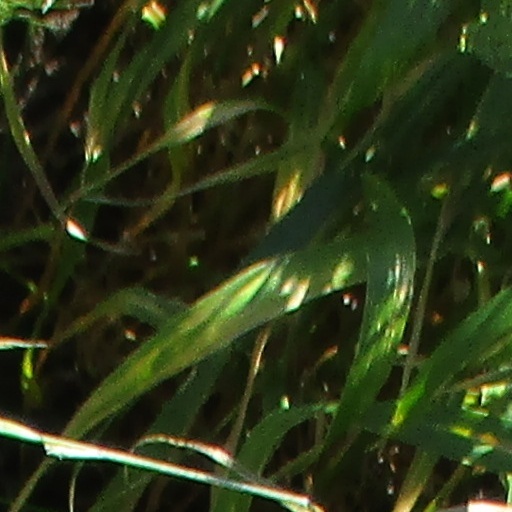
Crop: wheat